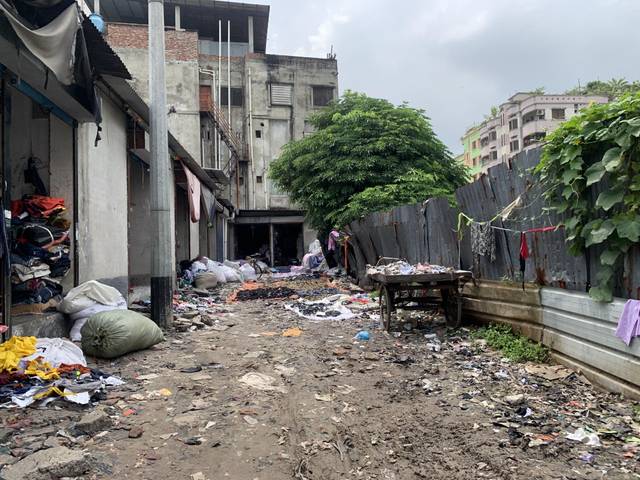
Region: Bangladesh
Coordinates: 23.812, 90.375